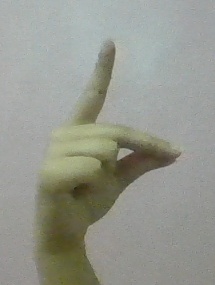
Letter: ta